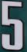
Number: 5